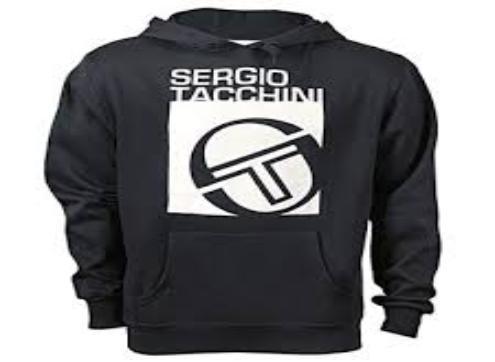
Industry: Clothes